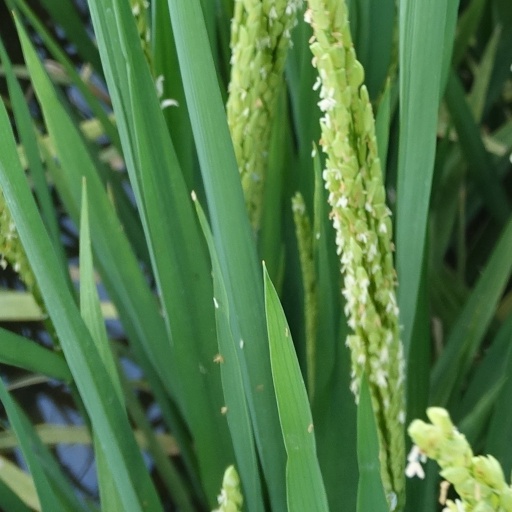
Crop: rice